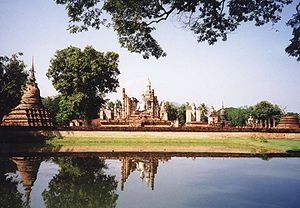
Thailands historie / Rigets oprindelse og Sukothai-perioden 1238-1438
Sukhothais historiske område (2000)
Thailands historie adskiller sig fra andre lande i Sydøstasien ved, at landet aldrig har været koloniseret. Bortset fra korte perioder af underkastelse over for nabolandet Burma, og den japanske besættelse under 2. verdenskrig, har Thailand været selvstændigt siden 1200-tallet.